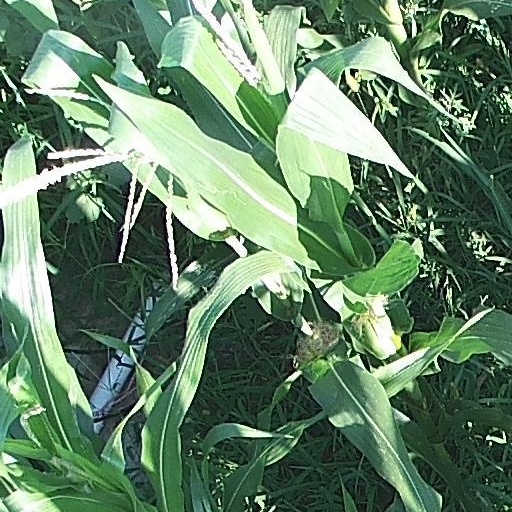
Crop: maize; corn